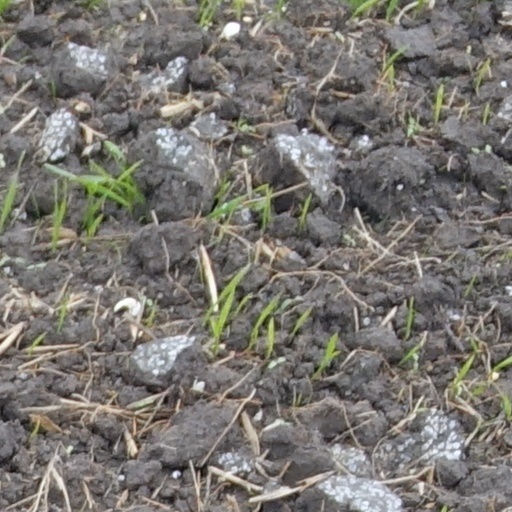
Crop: wheat